Dominique Dupuy (biologist)

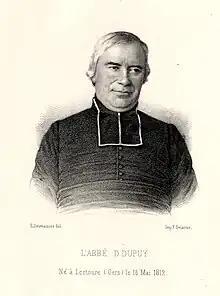
Dominique Dupuy

Dominique Dupuy (16 May 1812, Lectoure – 23 September 1885) was a French botanist and malacologist.